Isaac Lipnitsky

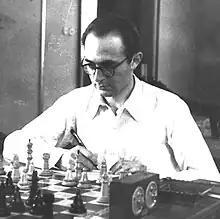

Isaac Oskarovich Lipnitsky (25 June 192325 March 1959) was a Soviet chess master. He was a two-time Ukrainian champion (1949, 1956), and was among Ukraine's top half-dozen players from 1948 to 1956. He was a chess theoretician and professional teacher.